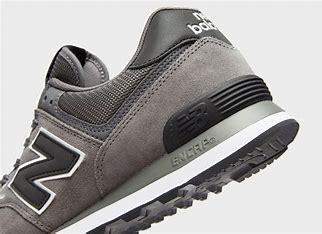
Brand: New
Model: Balance 574